Battle of Montese

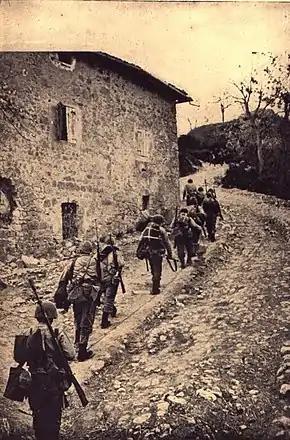
Brazilian infantrymen crossing the village of Sassomolare

At 1:30 p.m. on April 14, the Brazilians attacked Montese, making their debut in modern urban warfare. The advance of the soldiers of the 11th Infantry Regiment was observed by the Brazilian commanders in Sassomolare (a "frazione" of Castel d'Aiano), which provided a perfect view of Montese. At the scheduled time, the 1st Platoon attacked the summit; after covering one third of the route, it fell under intense artillery fire, which severed the telephone lines in several places, making contact between the teams difficult. In addition, some soldiers were struck.